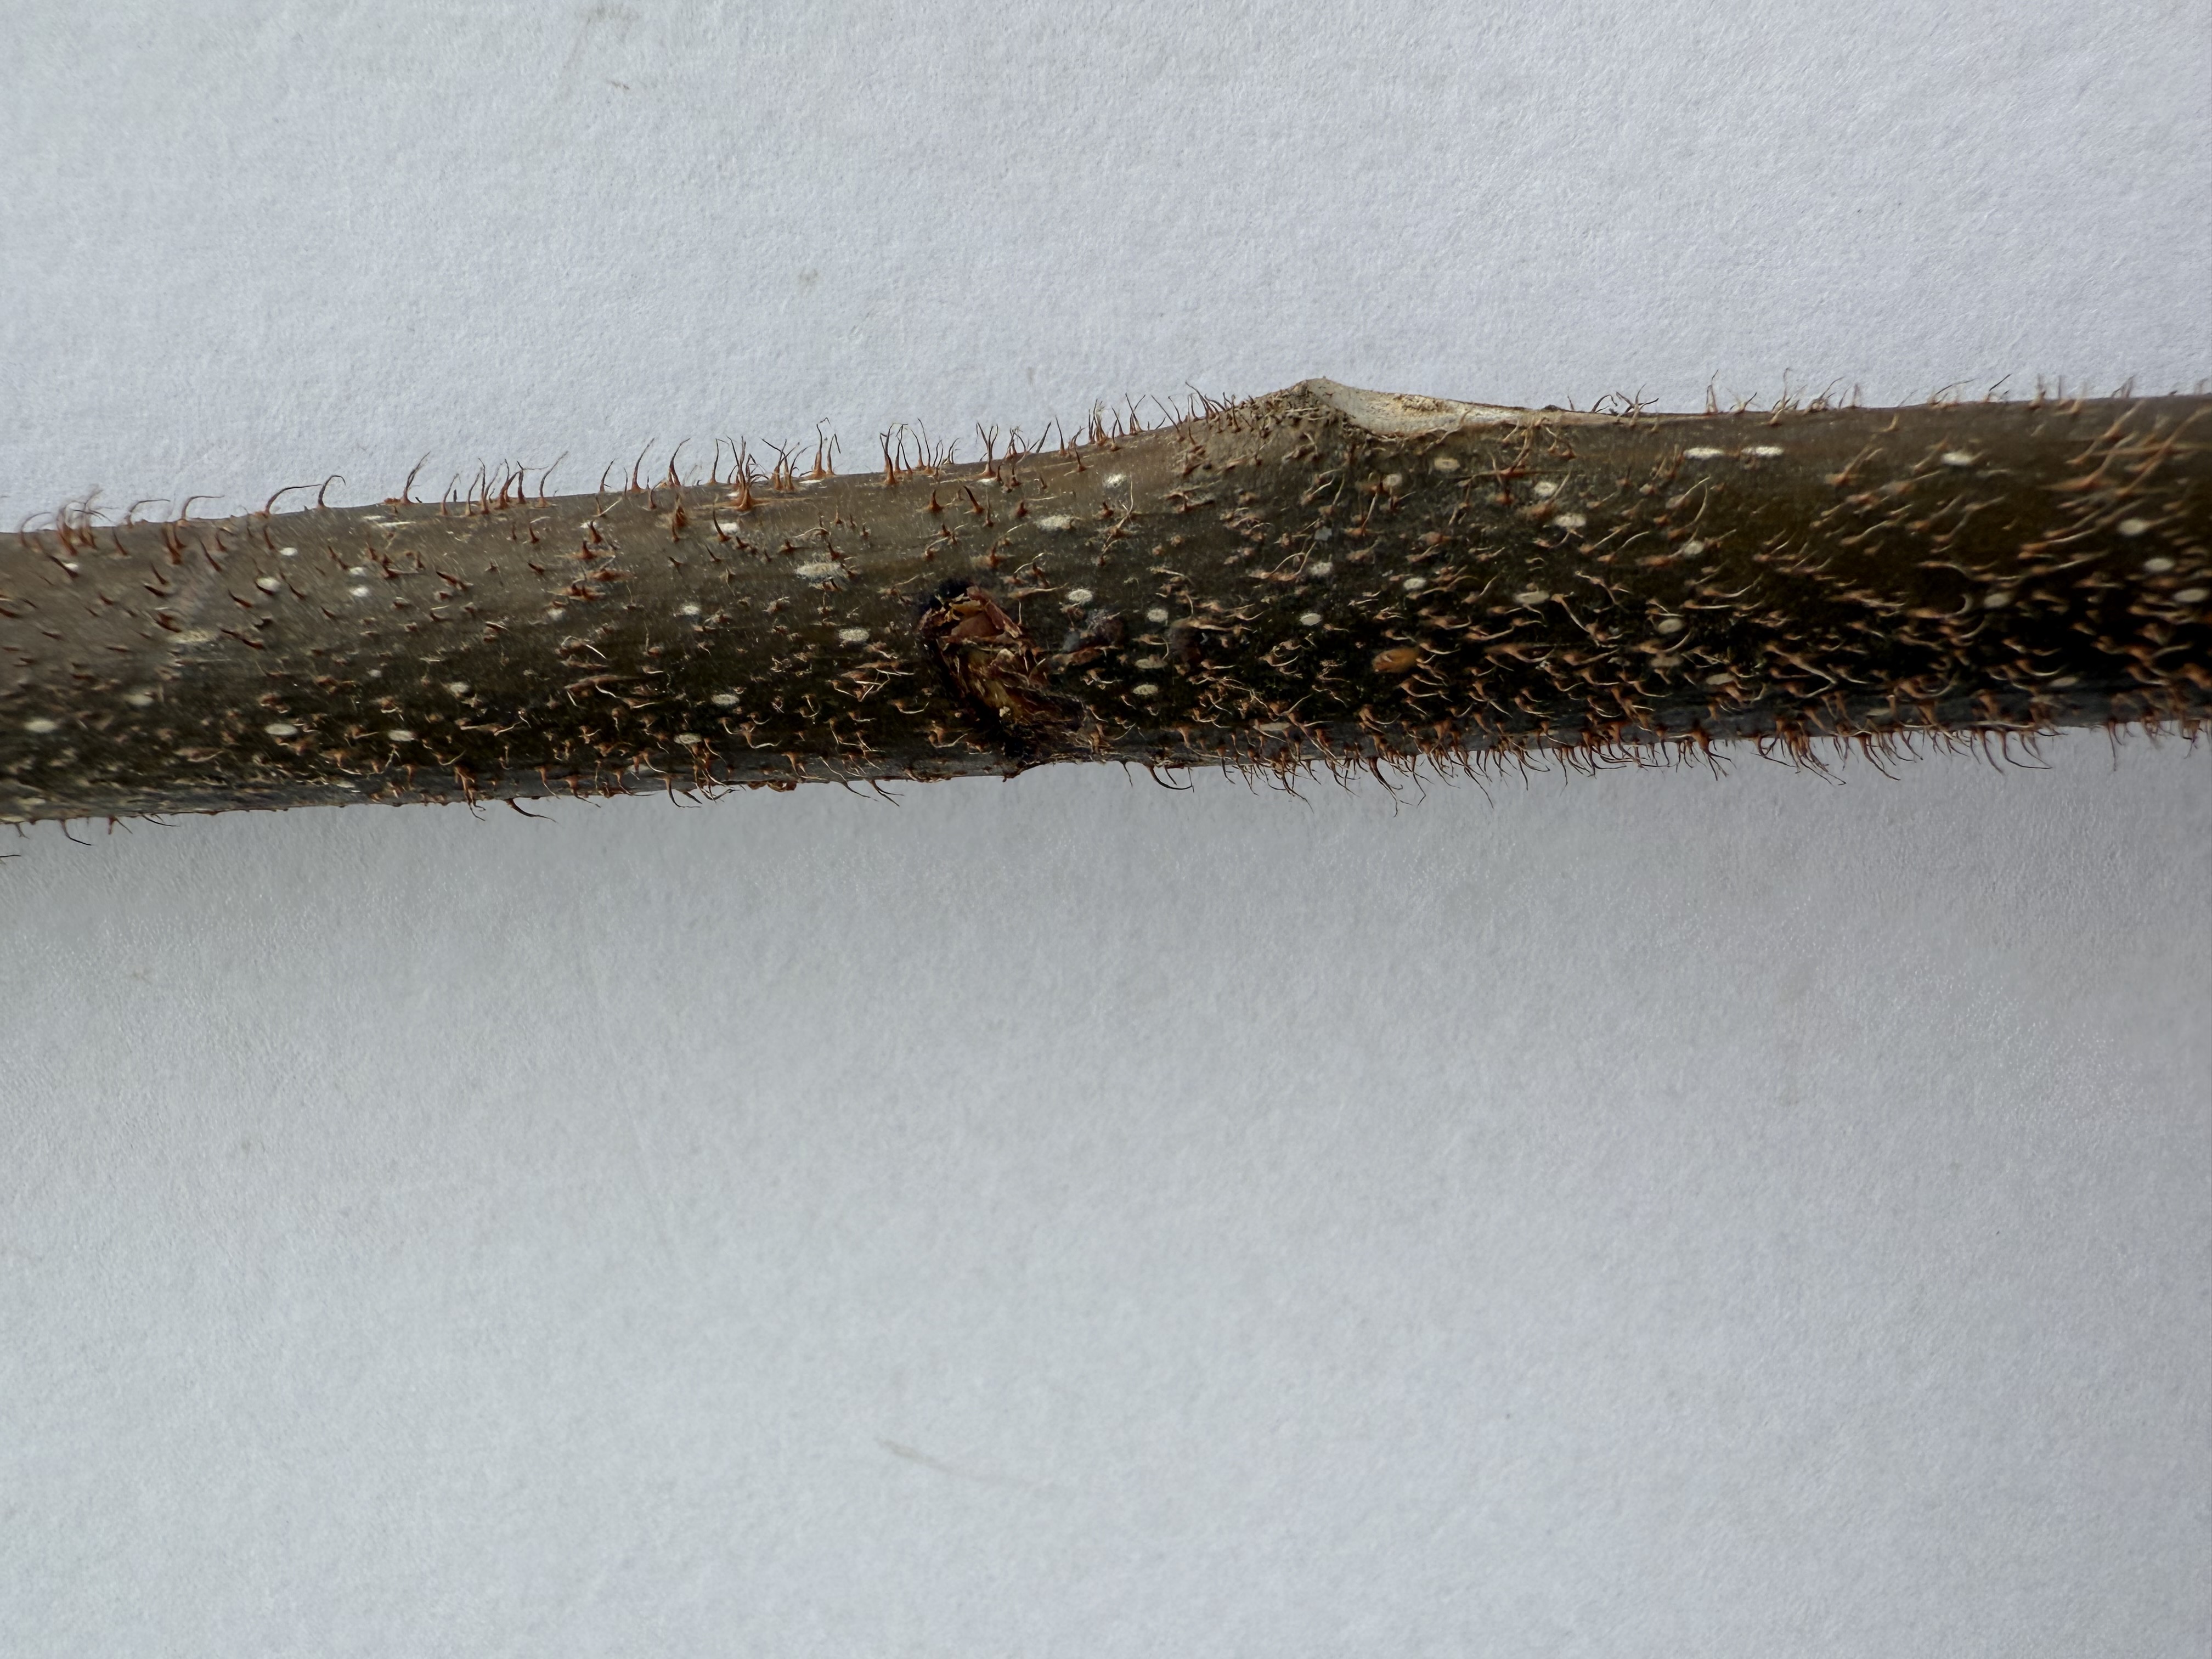
Variety: Kiwi